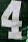
Number: 4